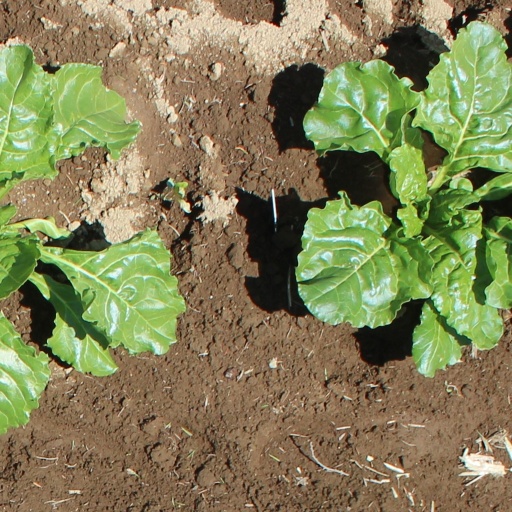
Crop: sugar beet